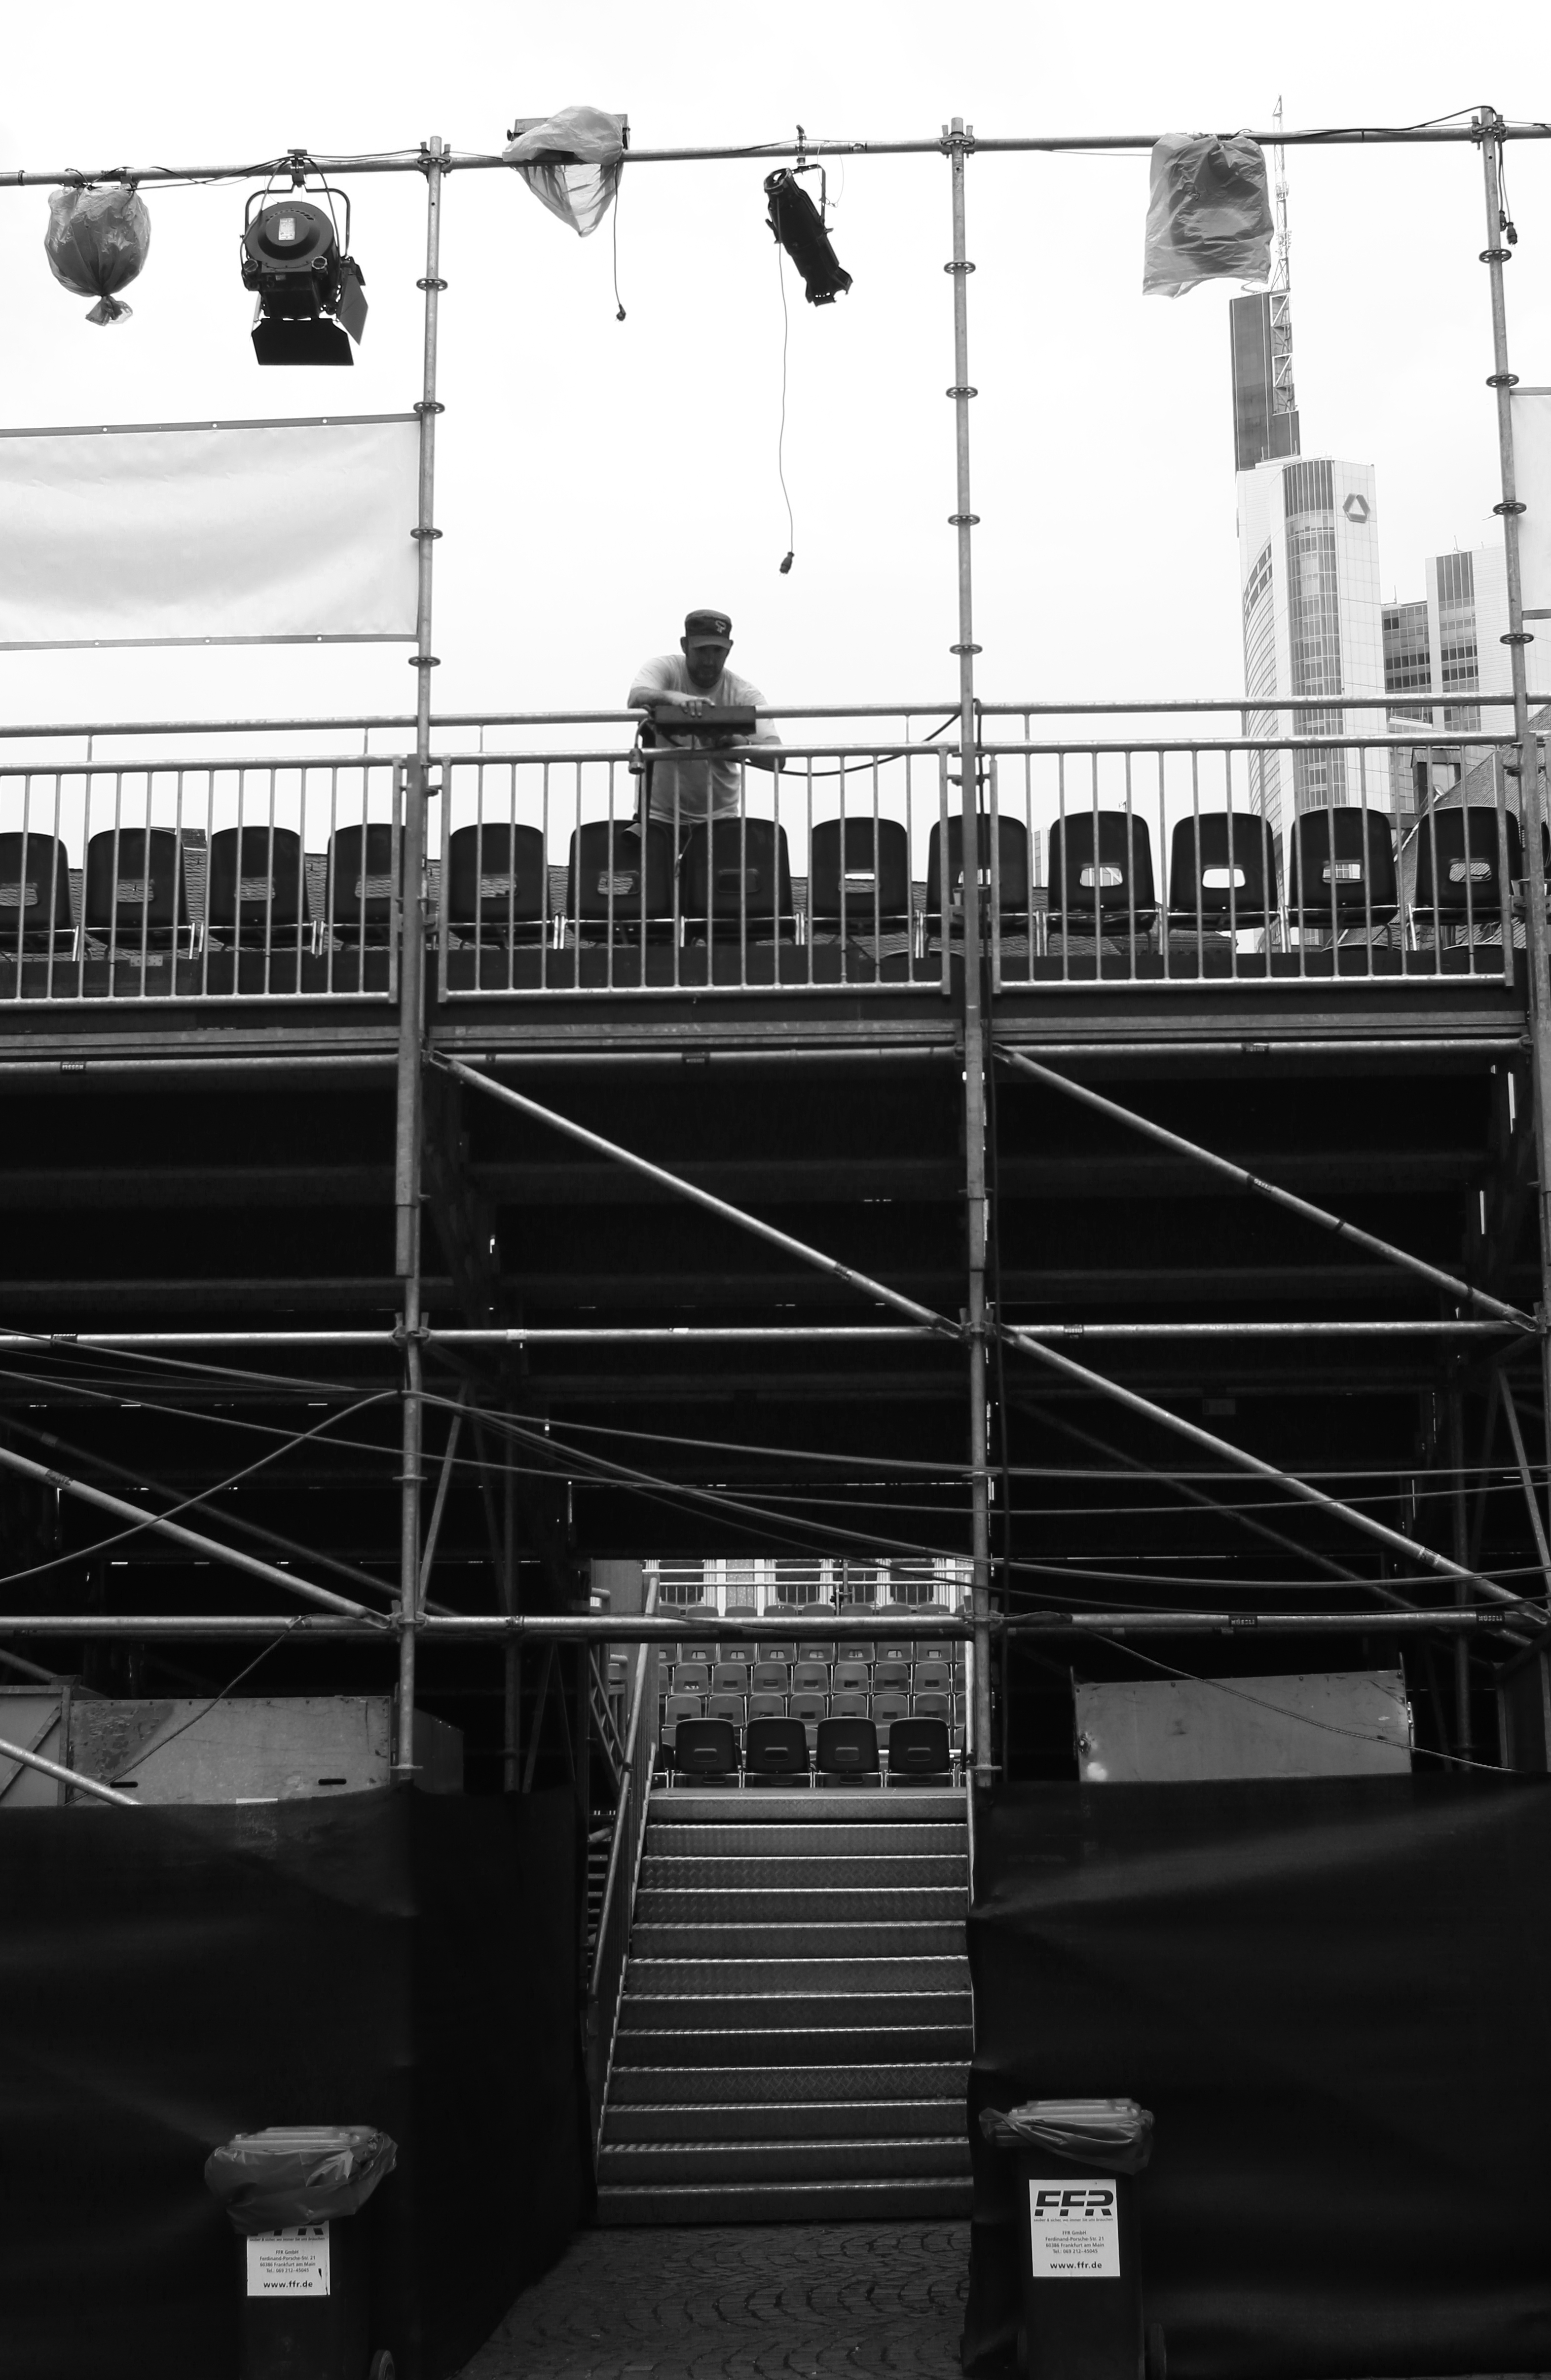
black and white, white, line, black, monochrome, bw, blackandwhite, blackwhite, worker, germany, alemania, allemagne, sw, schwarzweiss, schwarzweis, shape, tribune, frankfurtmain, frankfurtammain, frankfurtam, frankfurtamain, germania, hesse, hassia, hessen, frankfurt, schwarzweissfotografie, schwarzweisfotografie, arbeiter, monochrome photography